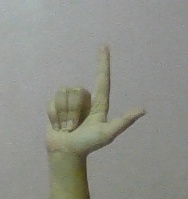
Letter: laam